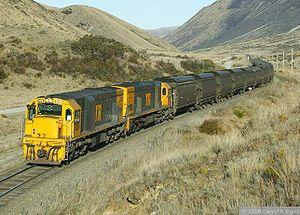
Le ligne Midland est un chemin de fer de 212 km situé entre Rolleston et Greymouth. Il permet de relier la côte Est et la côte Ouest de l'île du Sud de la Nouvelle-Zélande.